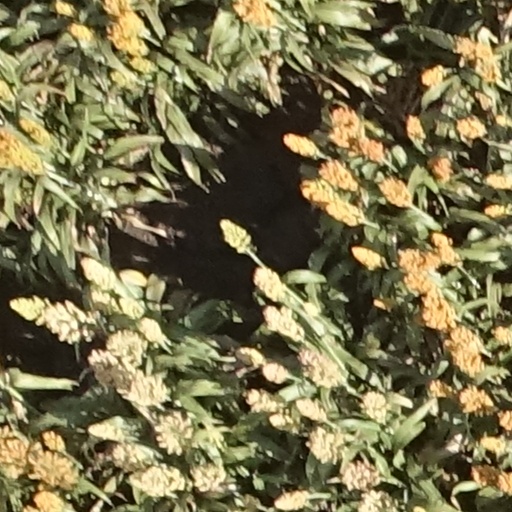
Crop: sorghum